Avarice (Dürer, Vienna)

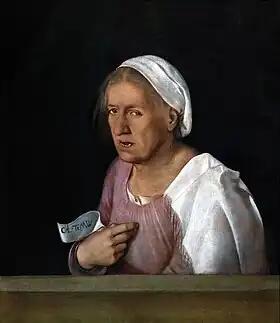
Giorgione's "Col tempo" ('With age'), 1500–1510, shares the depiction of loose strands of hair, sagging breasts and an ambiguous facial expression with Dürer's 1507 morality painting.

Intended to represent both avarice and the passing nature of youthful beauty, the woman is shown in half-length, painted in thick impasto. She has long and straight blond hair, glazed eyes, a long nose, a pinched jaw and a mouth with only two remaining teeth, which is twisted in a scornful laugh. Her visible right arm is muscular and out of proportion to the rest of her body, while a dark tuft of hair sprouts from her underarm. Only her hair and the regular and almost noble outlines of her face hint at former beauty. The intense focus of the image is achieved by tight cropping and the contrast between the lush colouring of the woman's gown and hair against the flat black background.